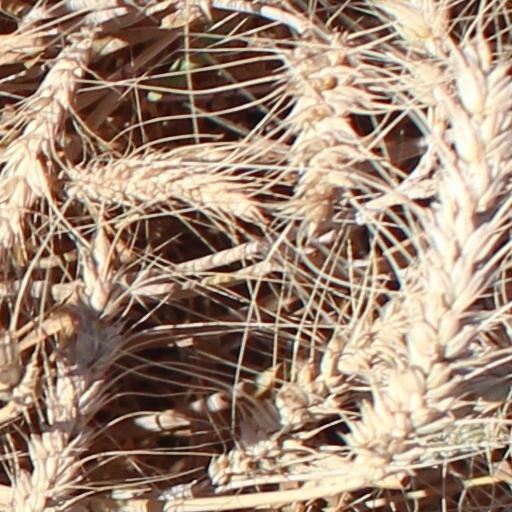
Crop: wheat